Tokyo Auto Salon

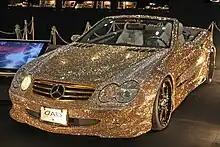
Mercedes at Tokyo Auto Salon 2010

The is an annual auto show held in January at the Makuhari Messe, Chiba City, Japan for Performance and custom aftermarket parts and technology displays. Hosted by the Nippon Auto Parts Aftermarket Committee (NAPAC), the Tokyo Auto Salon is one of the top motor shows globally for modified and tuned cars. The 2019 Tokyo Auto Salon featured 906 vehicles, 426 exhibitors, and 4,175 booths that offered aftermarket accessories for purchase. There are also after-market parts manufacturers, custom shops, care manufacturers, automotive businesses, and automotive vocational schools. There are not only custom cars and after-market manufacturers, there is also live entertainment. Top musicians from around the world and talk shows hosting famous drivers and celebrities can be seen at the Tokyo Auto Salon.